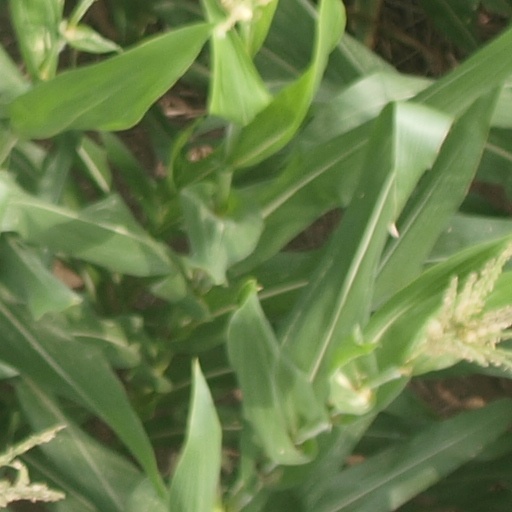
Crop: maize; corn